Lawrence J. Vilardo

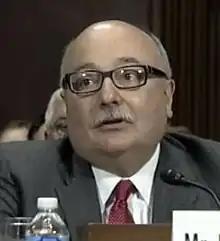
Vilardo in 2015

Lawrence Joseph Vilardo (born June 6, 1955) is a United States district judge of the United States District Court for the Western District of New York.